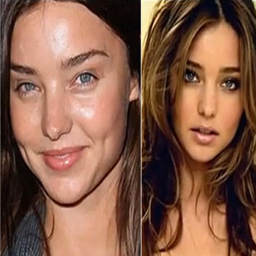
organization leader appeared bare - faced to a red carpet event .